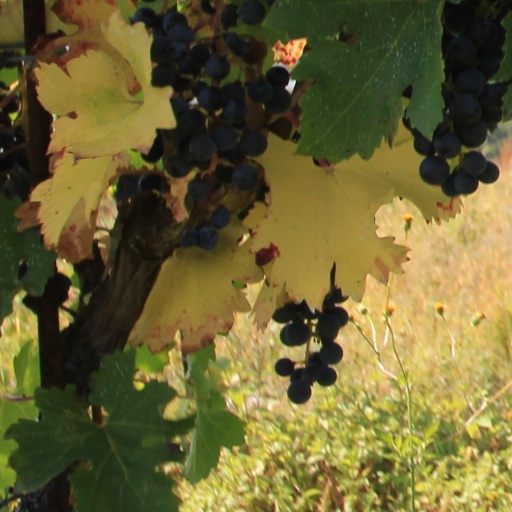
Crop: grape